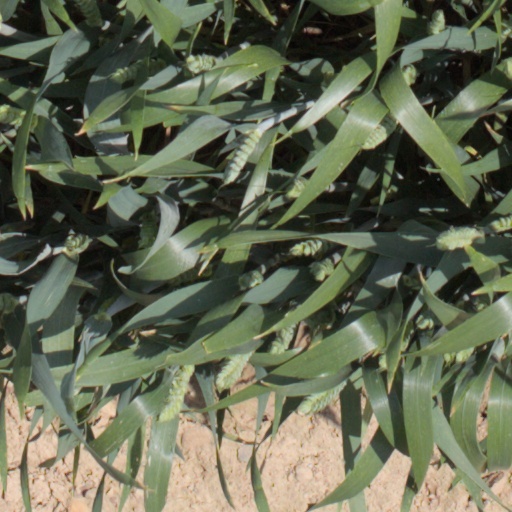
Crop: wheat